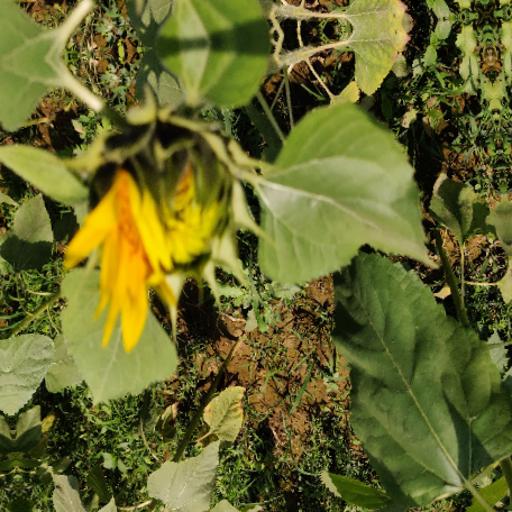
Label: Fresh_leaf